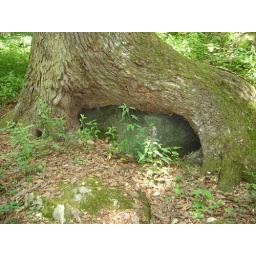
rock entwined in a tree